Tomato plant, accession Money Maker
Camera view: horizontal (90 deg, fisheye); turntable rotation: 300 degrees
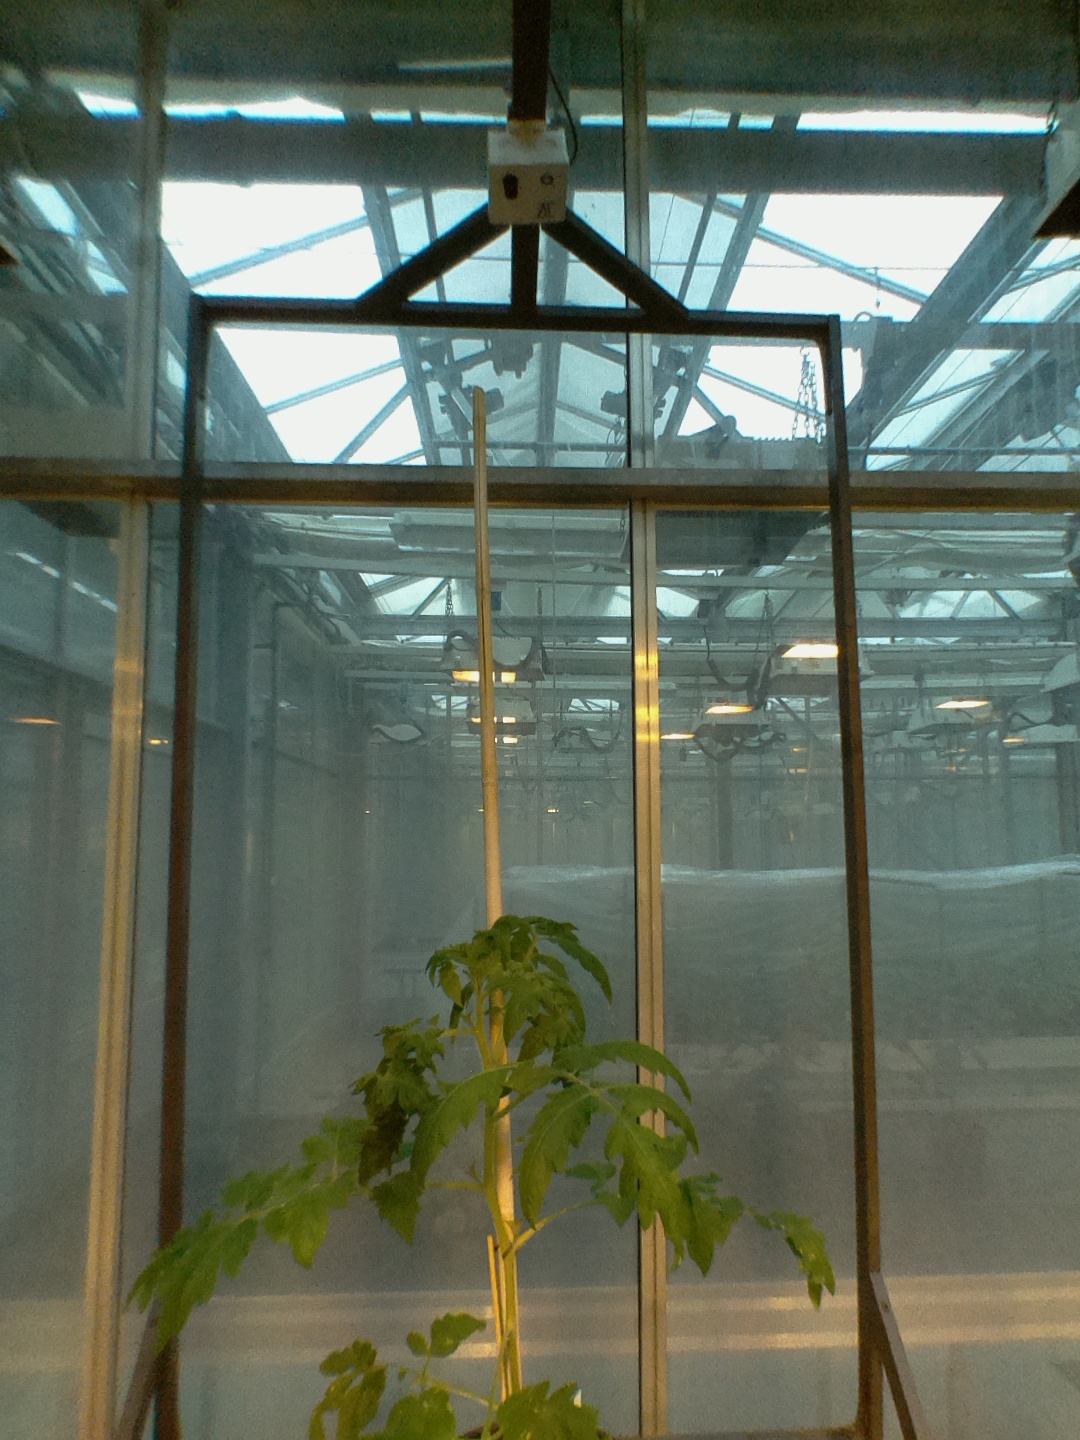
BBCH growth stage 14: 8 of true leaves visible